James Holland (soccer)

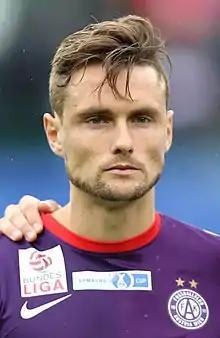
Holland with Austria Wien in 2013

James Robert Holland (born 15 May 1989) is an Australian former football player who played as a midfielder.